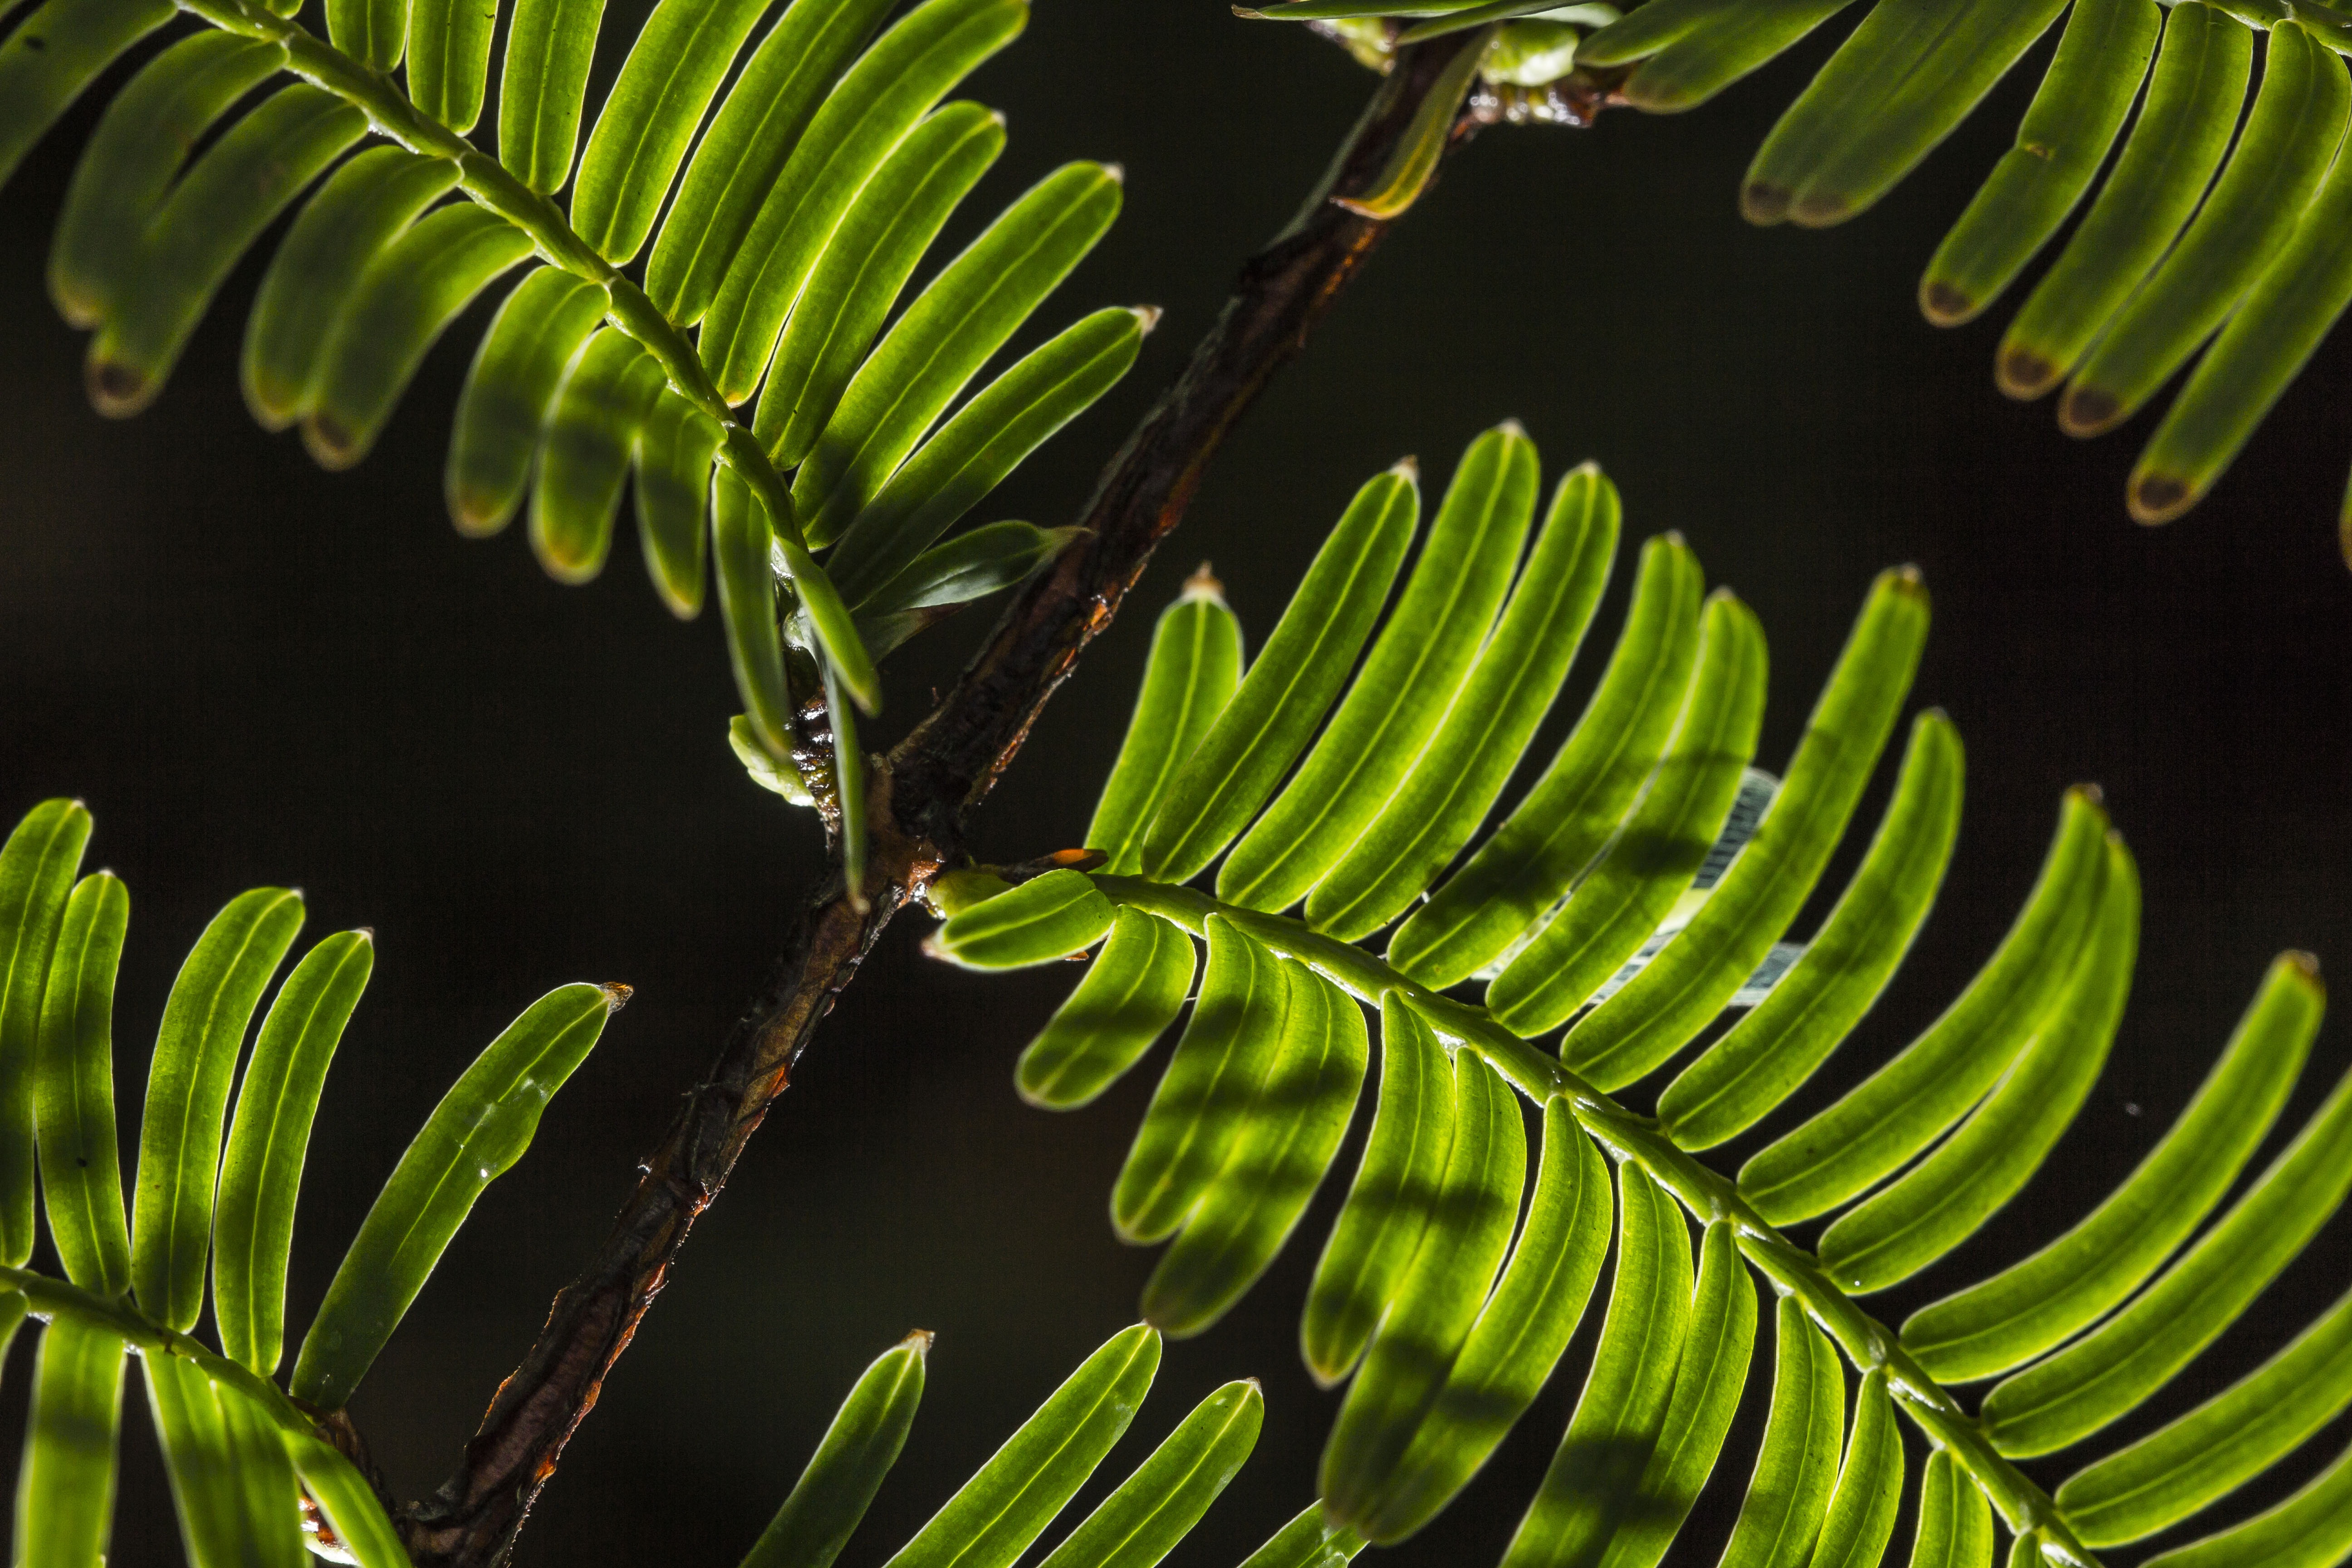
tree, branch, needle, light, plant, night, leaf, flower, green, jungle, insect, macro, pine needle, botany, fir, flora, fern, close up, leaves, vegetation, rainforest, macro photography, sequoioideae, plant stem, woody plant, land plant, ferns and horsetails, arecales